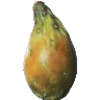
Label: Cactus fruit 1